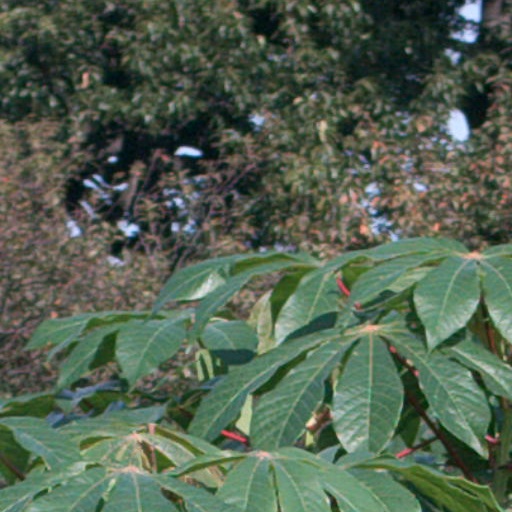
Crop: cassava